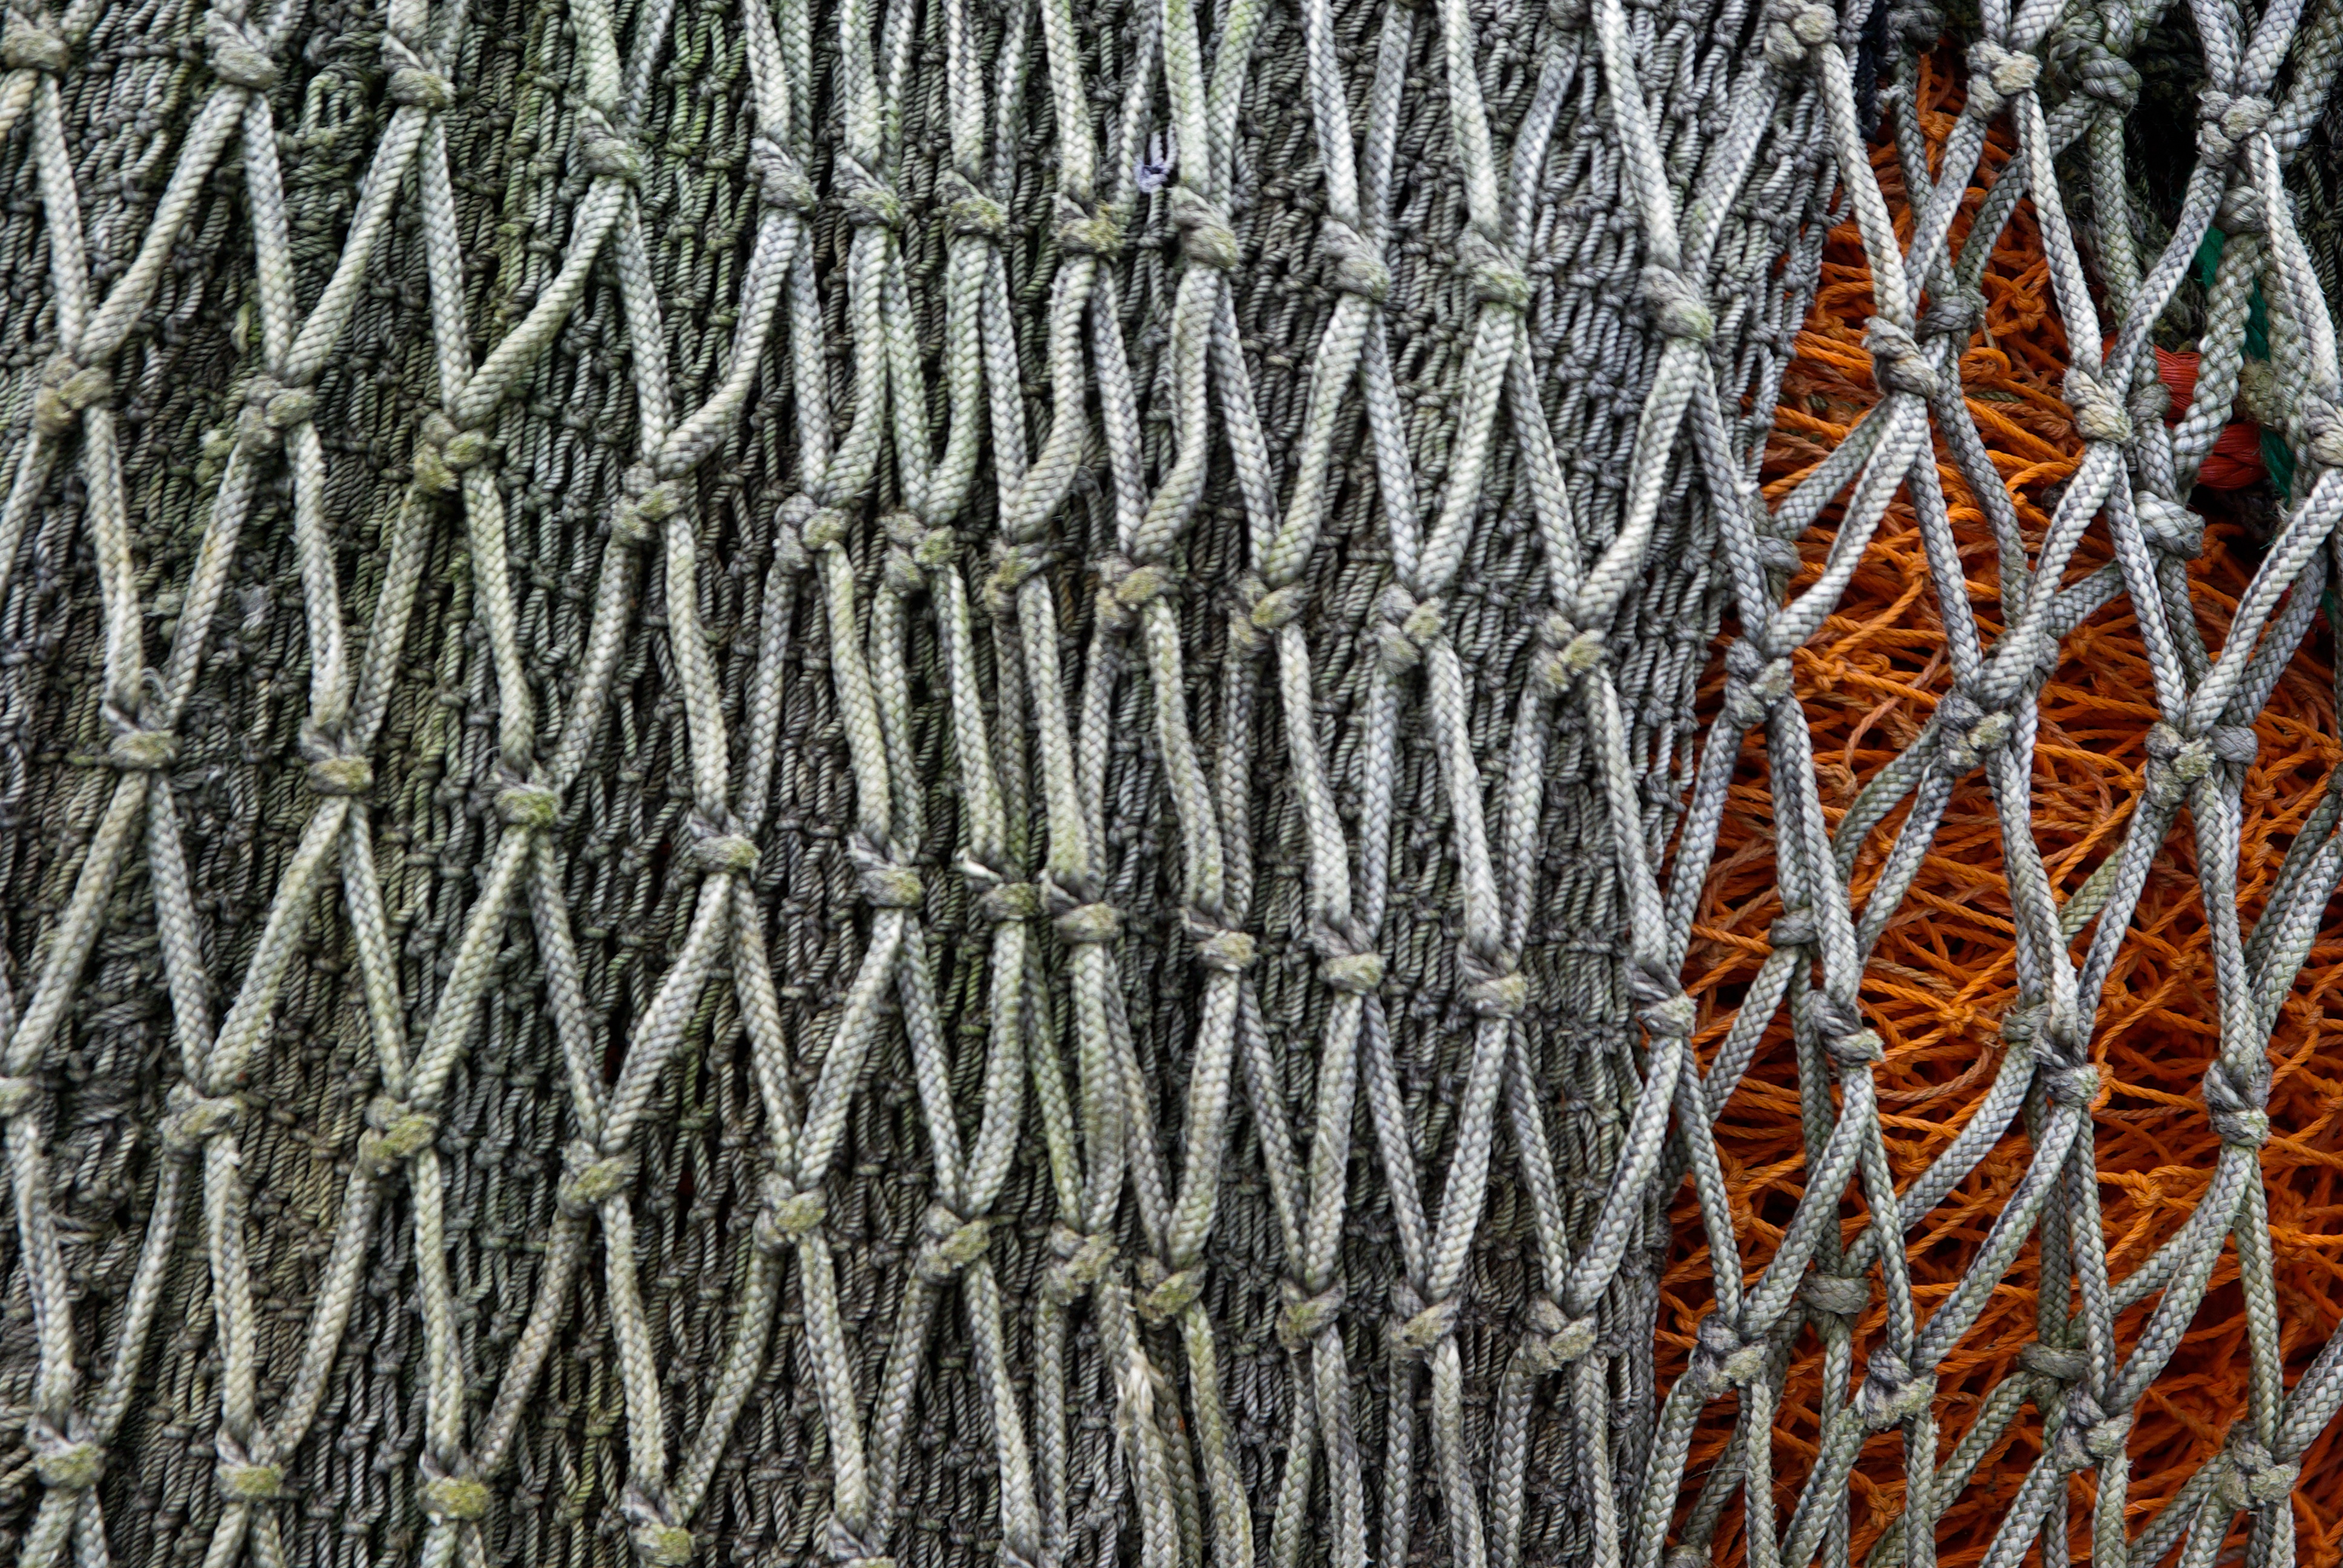
tree, branch, fence, plant, leaf, frost, trunk, ice, pattern, fishing, port, spruce, net, netting, woody plant, outdoor structure, chain link fencing, home fencing